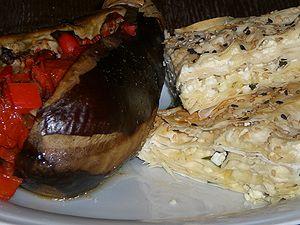
L'imam bayıldı ou imal bayildi est un mets originaire de Turquie et populaire également dans les pays voisins, ainsi que dans le monde arabe.